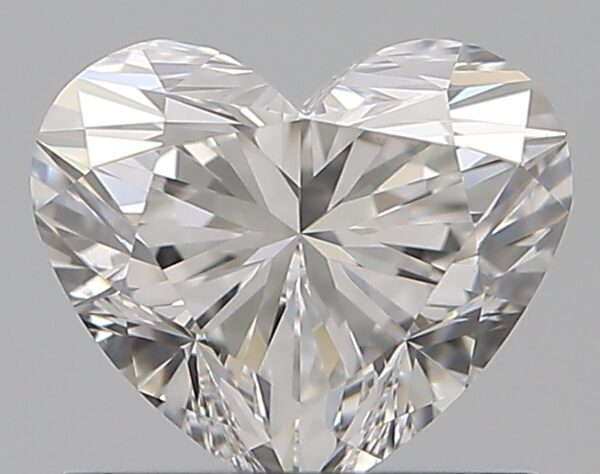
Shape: heart
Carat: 0.72
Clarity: VVS2
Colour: E
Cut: EX
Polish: EX
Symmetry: EX
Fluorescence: N
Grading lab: GIA
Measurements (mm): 5.3 x 6.19 x 3.74